Pyramid Mountain (Clallam County, Washington)

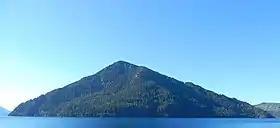
Pyramid Mountain and Lake Crescent in summer

Set in the north-west portion of the Olympic Mountains, Pyramid Mountain is located in the marine west coast climate zone of western North America. Most weather fronts originate in the Pacific Ocean, and travel northeast toward the Olympic Mountains. As fronts approach, they are forced upward by the peaks of the Olympic Range, causing them to drop their moisture in the form of rain or snowfall (Orographic lift). As a result, the Olympics experience high precipitation, especially during the winter months in the form of snowfall. During winter months, weather is usually cloudy, but, due to high pressure systems over the Pacific Ocean that intensify during summer months, there is often little or no cloud cover during the summer.